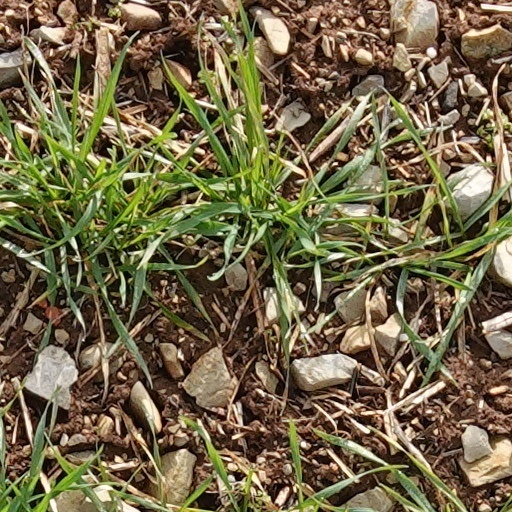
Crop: wheat